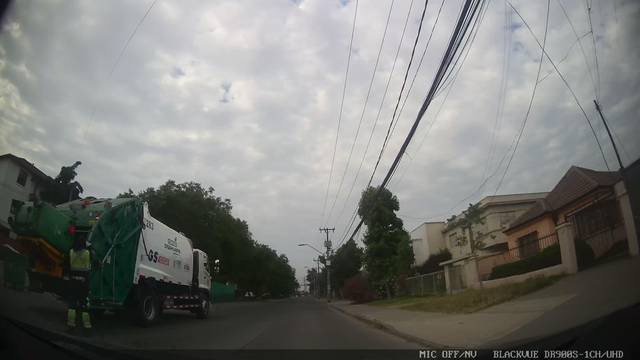
Region: Chile
Coordinates: -33.472, -70.665